Agriculture in Connecticut

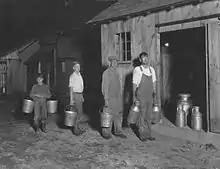
A New London County family readies for milking in 1928

Agricultural advances were occurring throughout the states, particularly in the south and west, and with Connecticut's soil comparatively poor, the state's farmers increasingly focused on producing perishable goods for nearby populations that would not be subject to competing products from other faraway locales. Increasingly, farmers in various parts of the state focused on a few cash crops that proved successful for export. Apple and peach orchards were blossoming by the middle of the century, but would be subject to the vagaries of pests, weather, and competitors in other states.